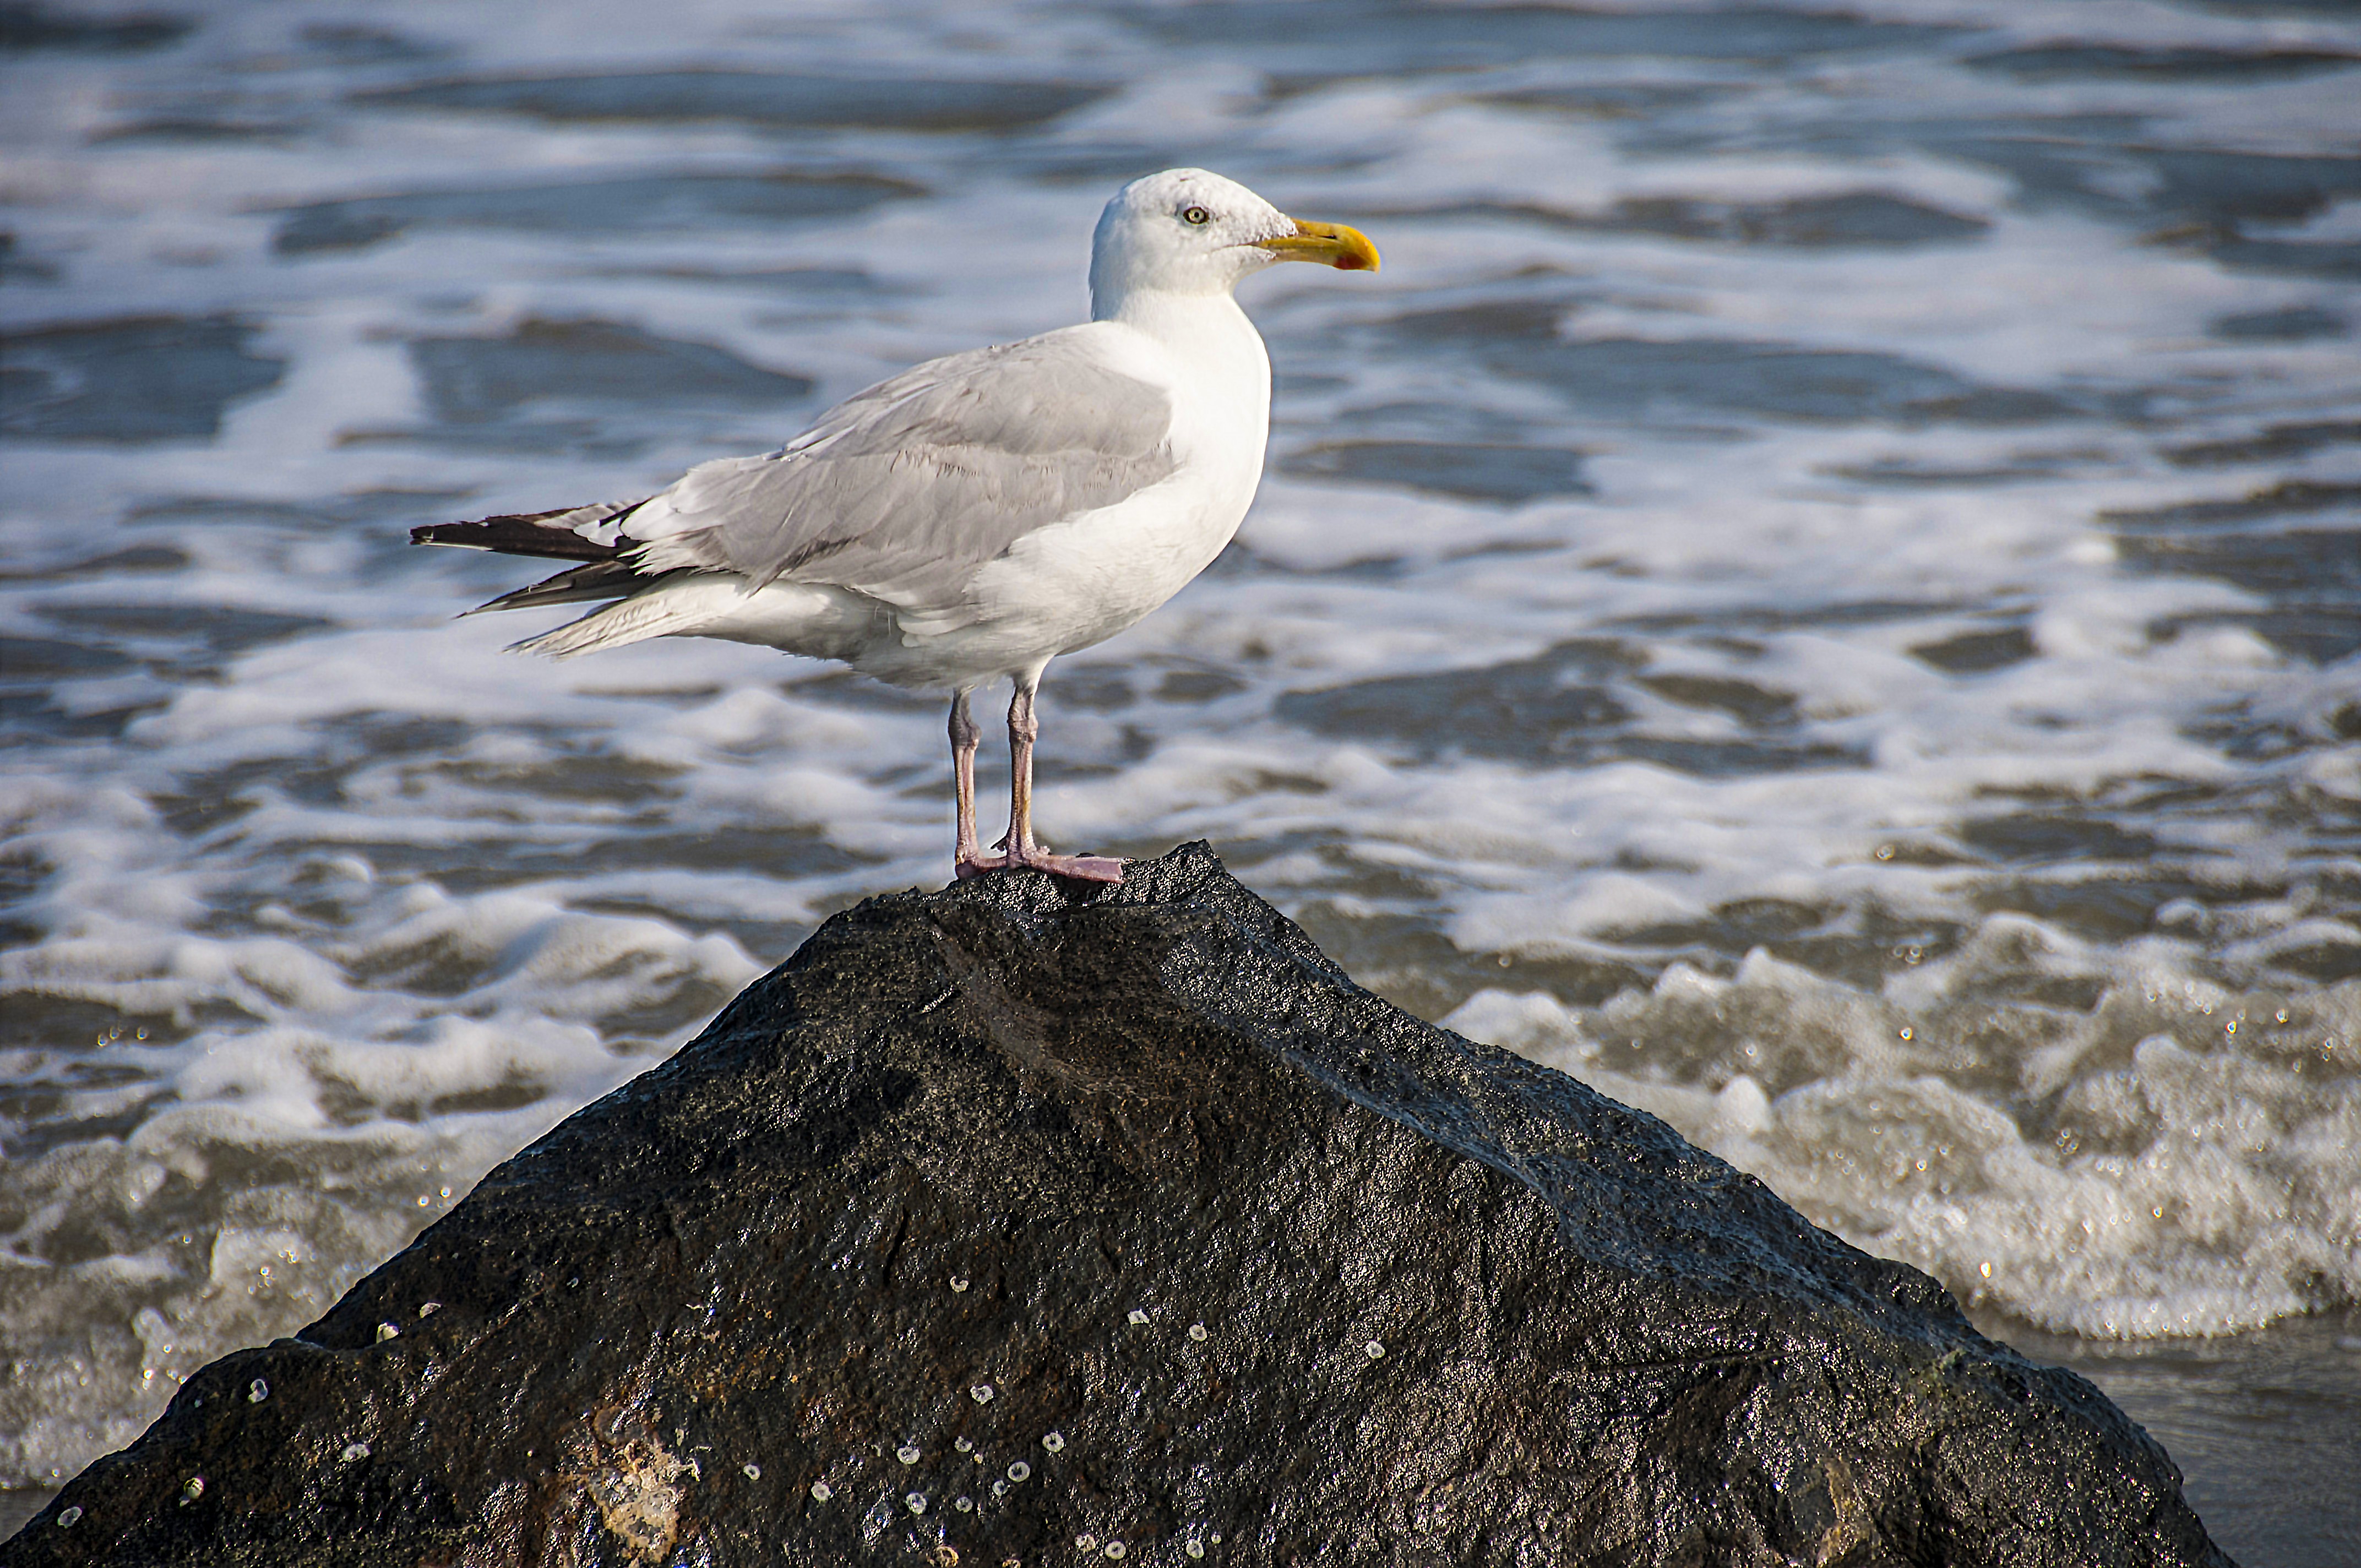
sea, coast, water, nature, rock, ocean, bird, seabird, seagull, wildlife, gull, beak, fauna, vertebrate, shorebird, charadriiformes, european herring gull, cinclidae